Paul Camille von Denis

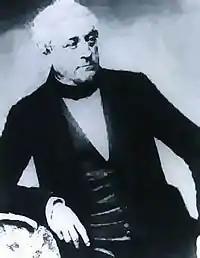
Paul Camille von Denis.

Paul Camille Denis, later von Denis, (28 June 1796 – 3 September 1872) was an engineer, railway pioneer and participant in the Hambach Festival, the German political protest of 1832.